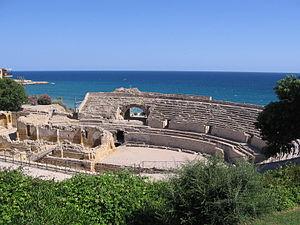
Amphithéâtre romain de Tarragone datant du IIème siècle, construit sous le règne de Hadrien
L’amphithéâtre de Tarragone a été construit au IIe siècle. Il se situe à Tarragone, en Catalogne. Monument emblématique de la vile, il est l’un des éléments de l’ « ensemble archéologique de Tarragone » inscrit sur la liste du patrimoine mondial par l’UNESCO en 2000, sous l’identification 875-007. Sa forme elliptique est caractéristique de ce genre de construction. En partie taillé à même la roche, en partie soutenu sur des voûtes en opus caementicium, il conserve une grande partie des gradins, l’arène et les sous-sols.